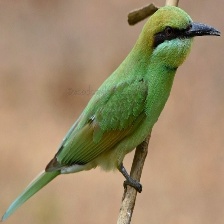
Species: ASIAN GREEN BEE EATER
Scientific name: MEROPS ORIENTALIS
ImageNet parent category: bee_eater